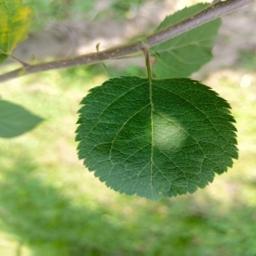
Label: Healthy